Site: brandenburg
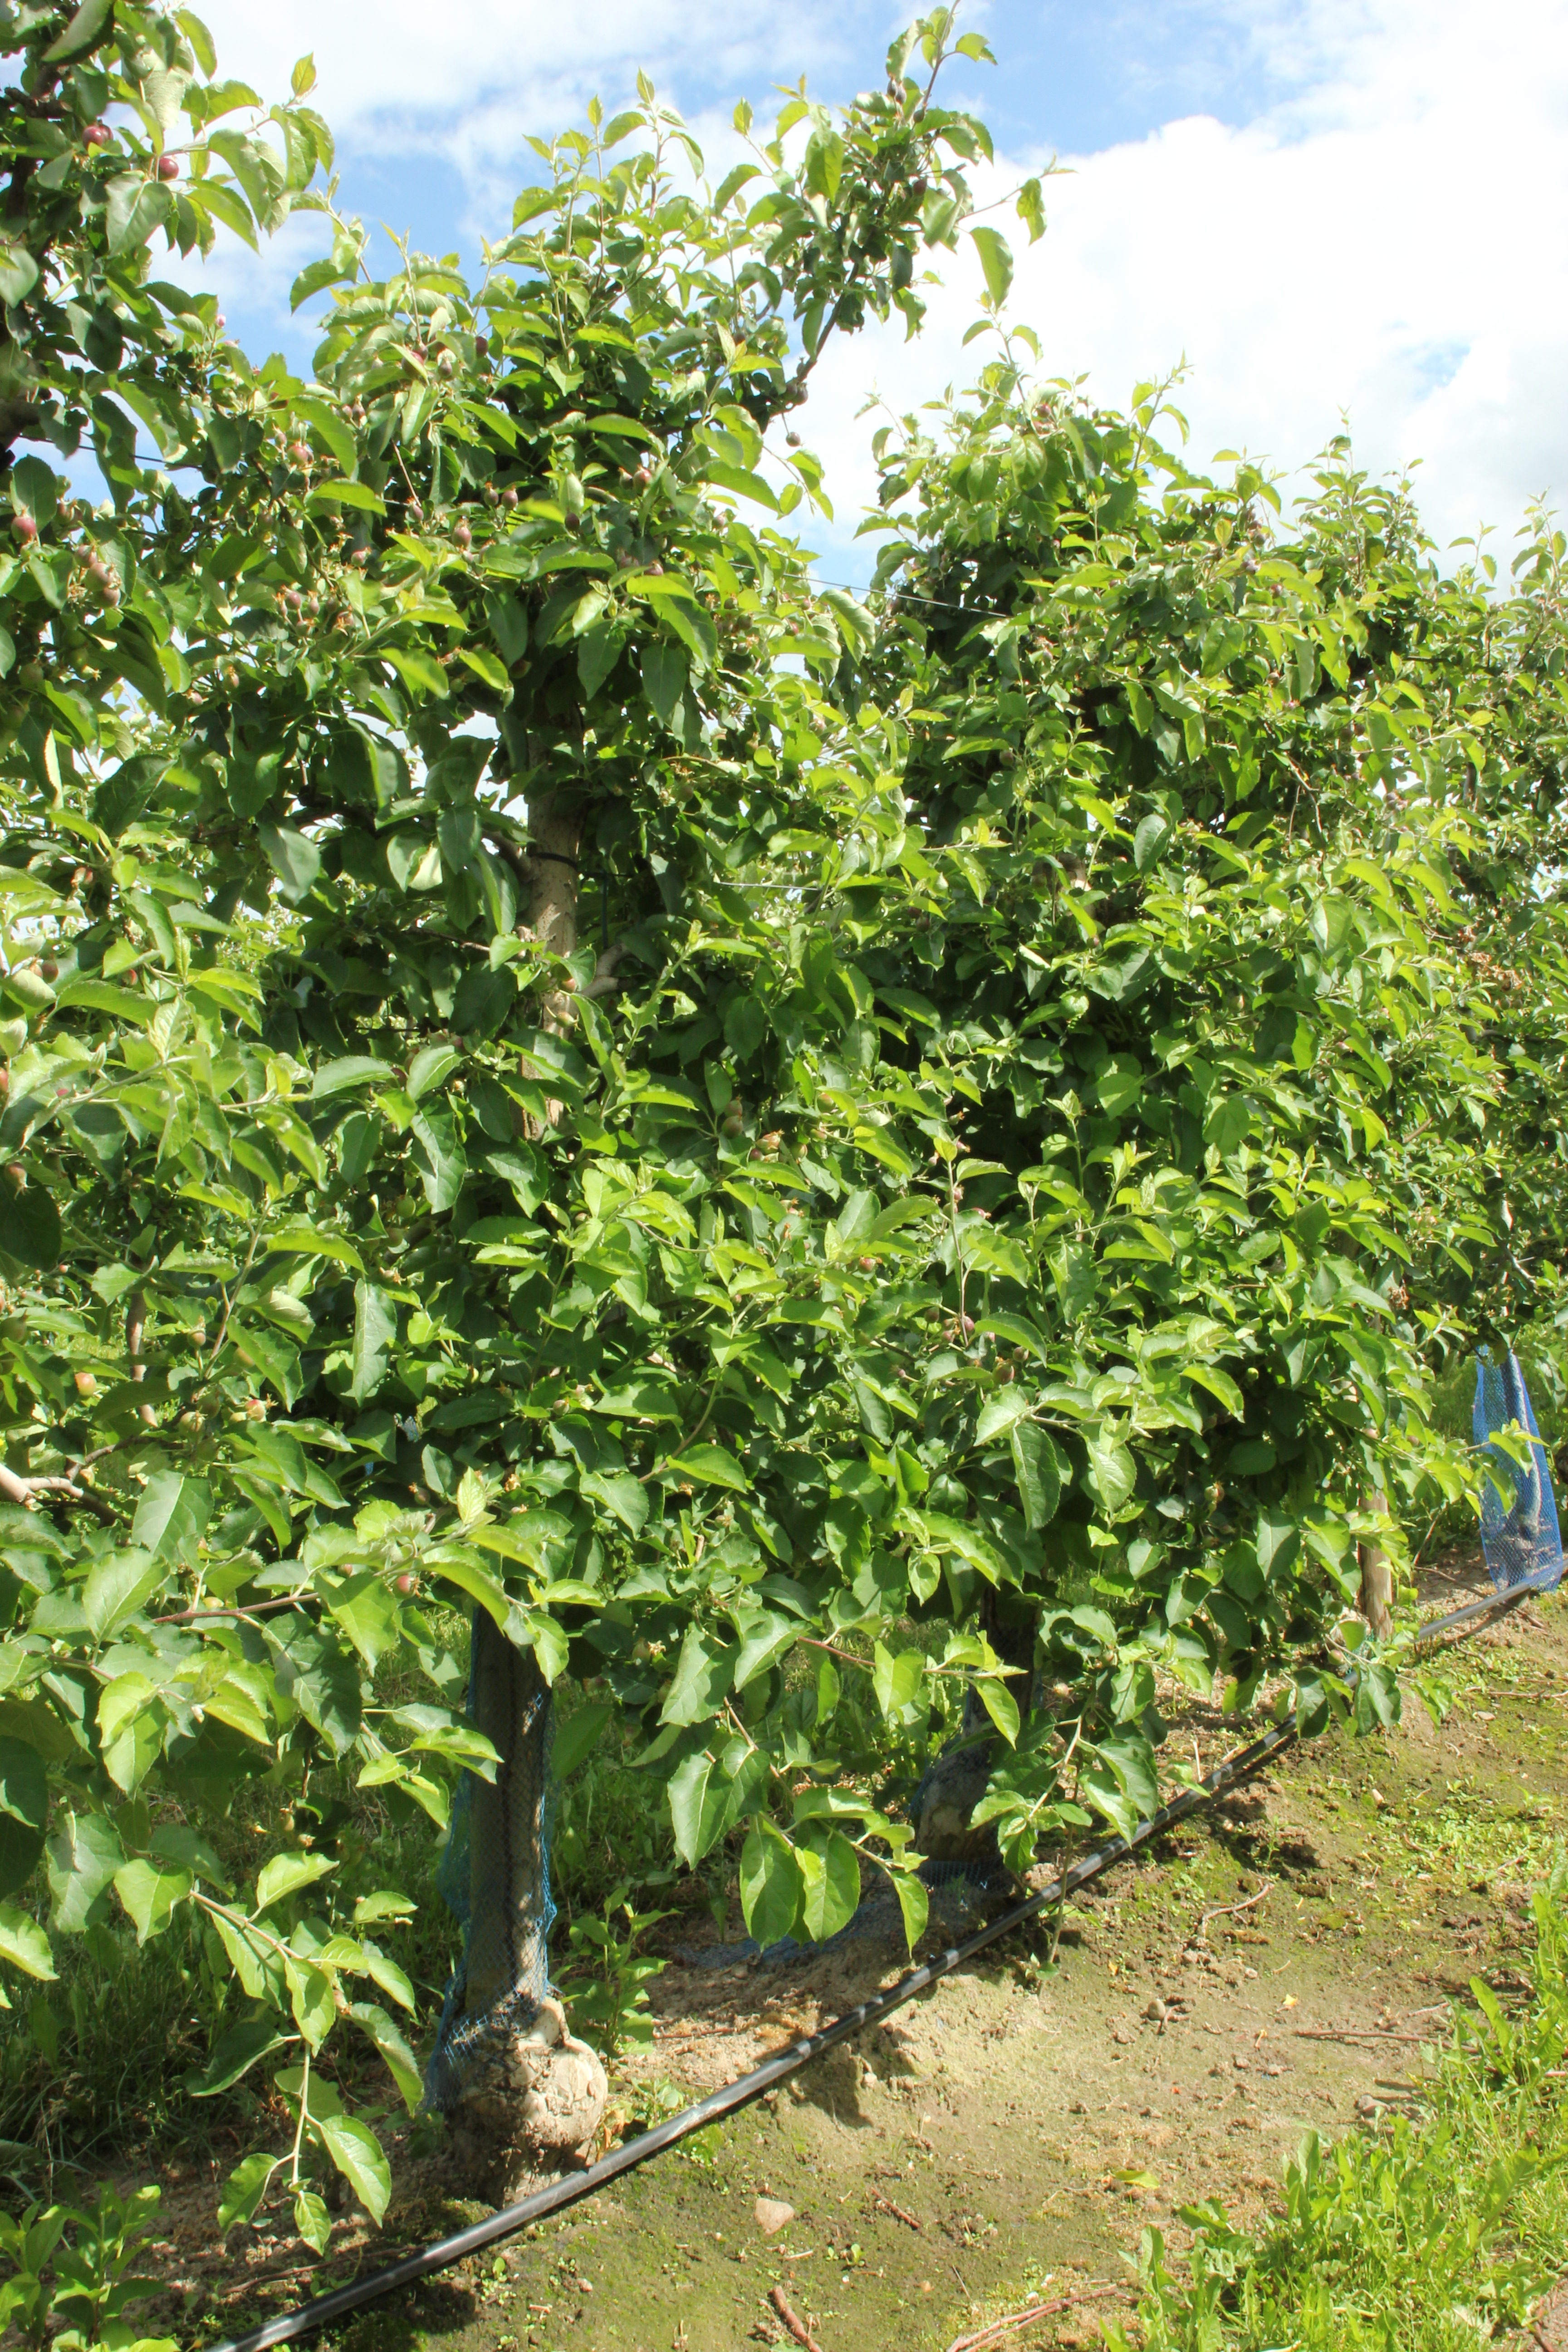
Growth stage (BBCH 72): Development of fruit